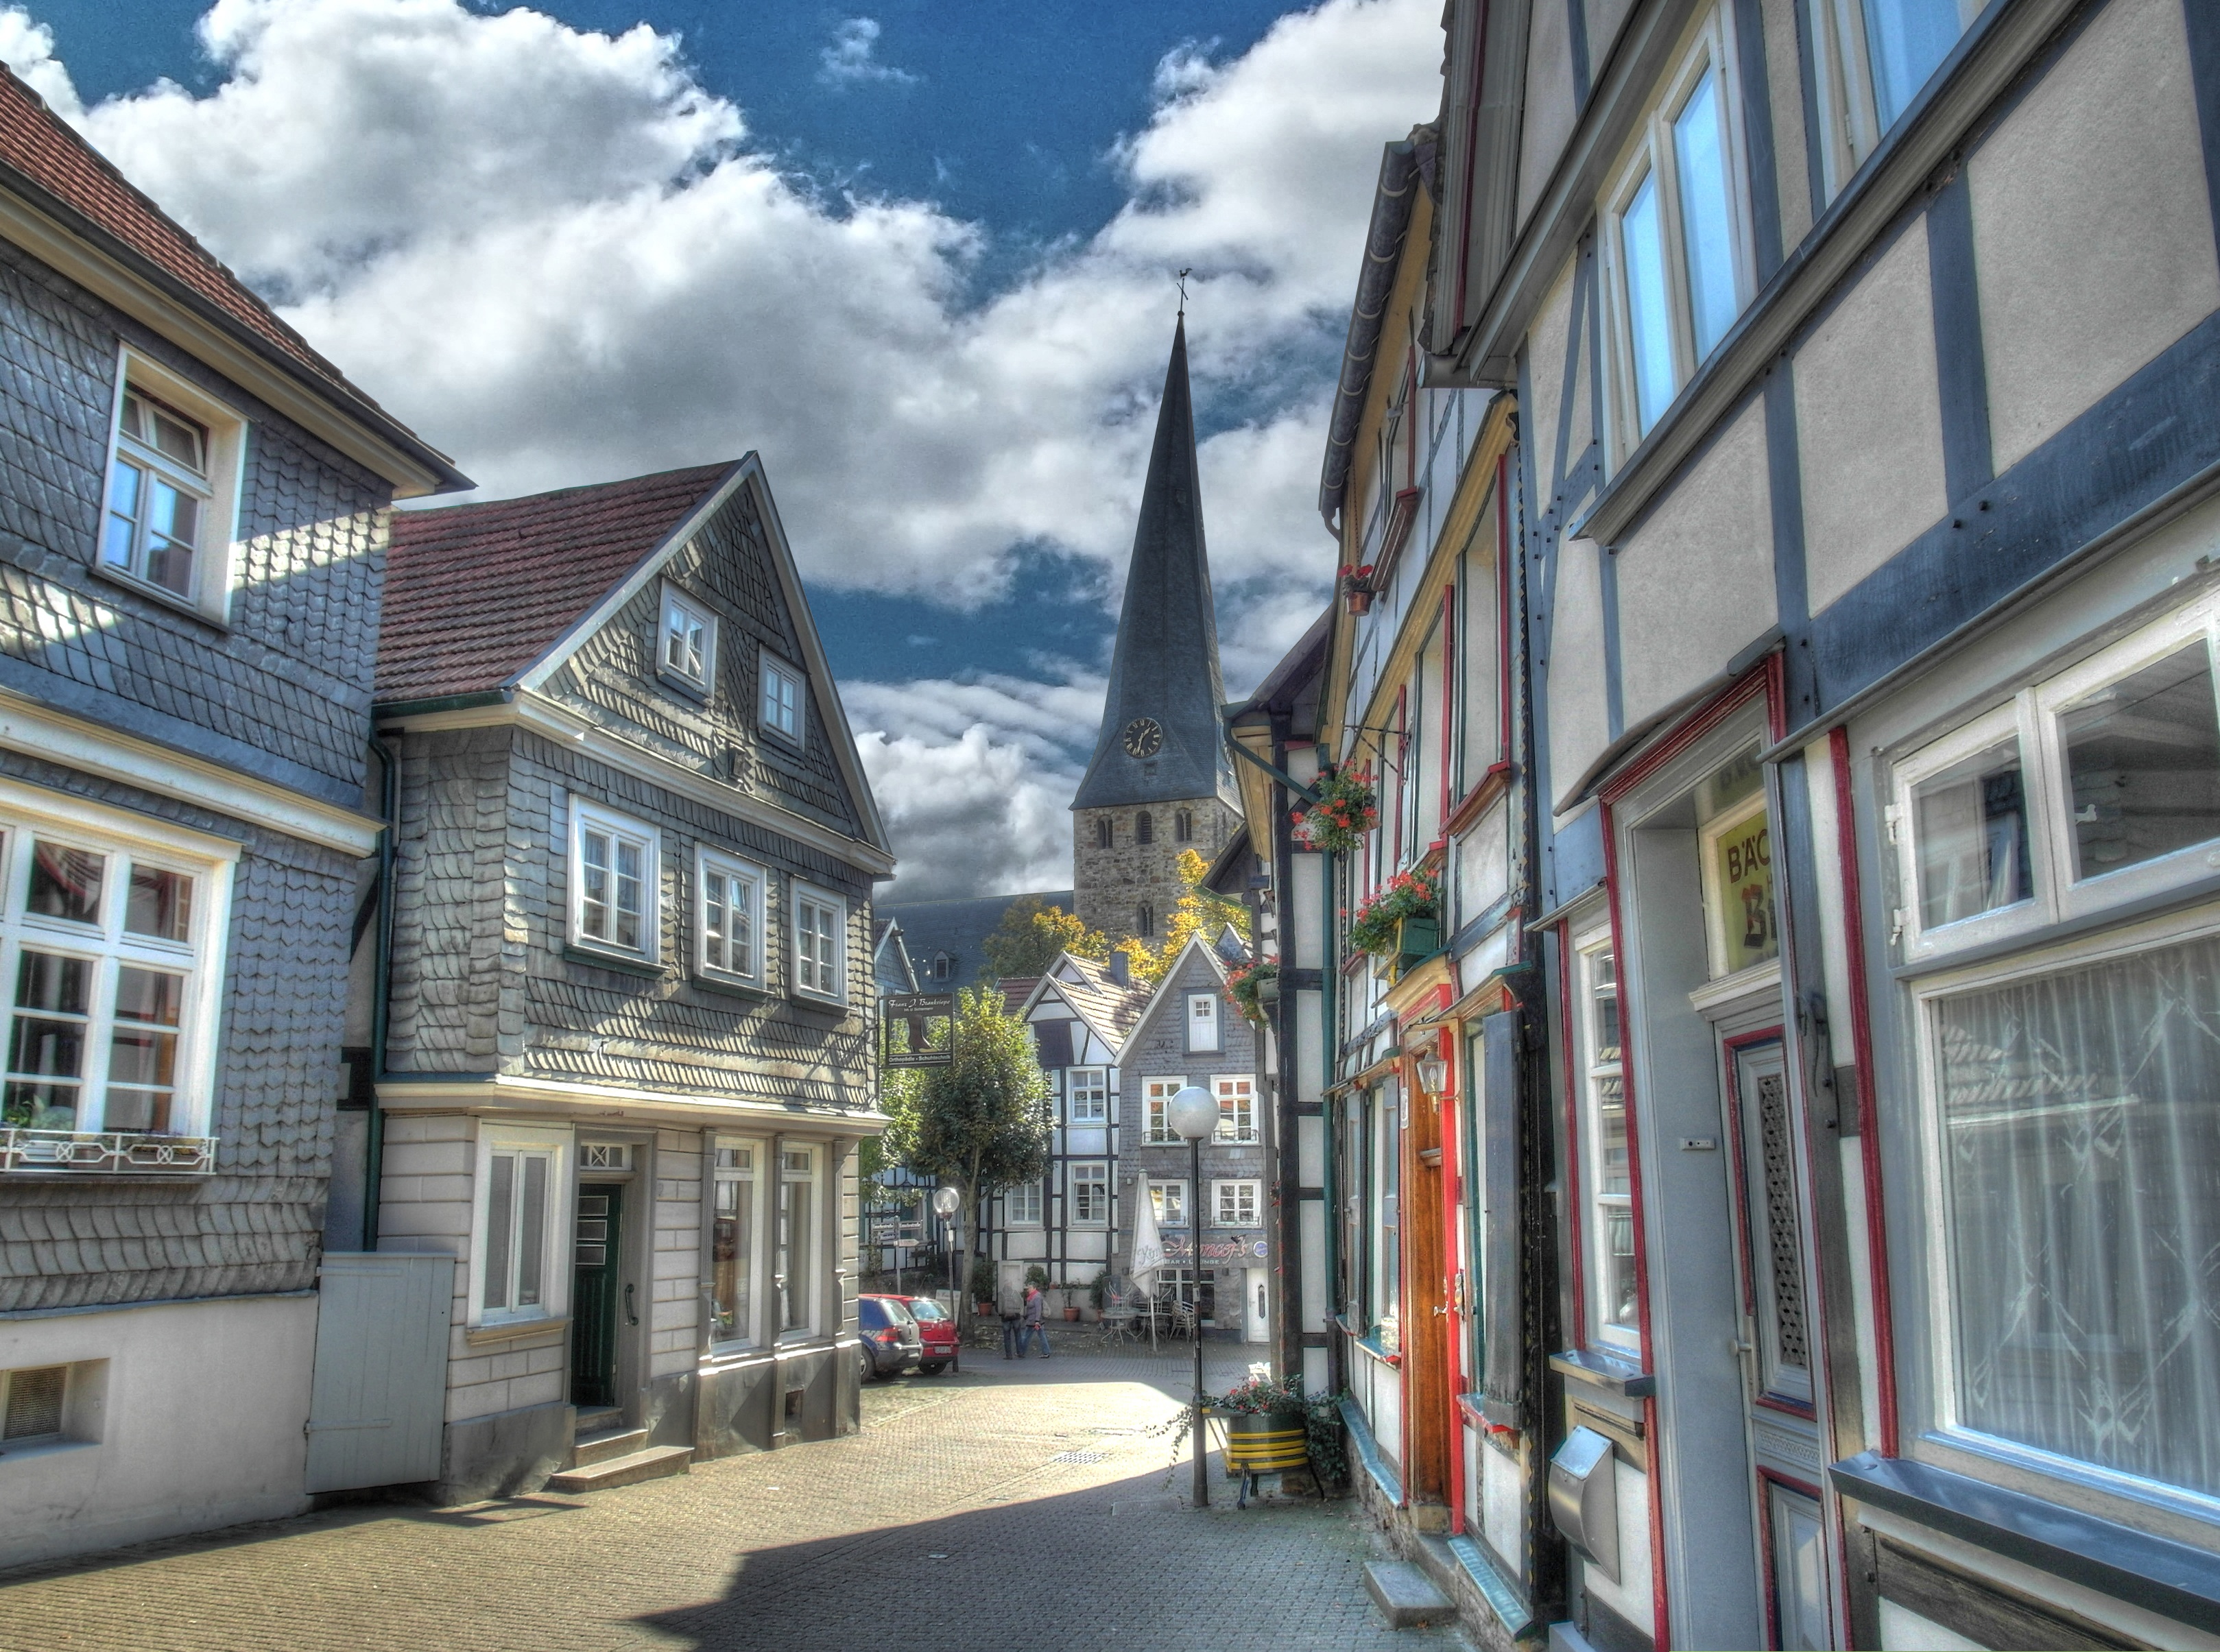
architecture, road, street, house, town, city, home, cityscape, downtown, suburb, facade, property, waterway, infrastructure, germany, estate, condominium, neighbourhood, real estate, baldeneysee, ruhr area, bochum, fachwerkh user, blankenstein, ruhr, blast furnace, urban area, hattingen, residential area, human settlement, ruhr trail, altstadt hattingen, kemmnade, ennepe ruhr kreis, ruhrtalradweg, cycling holidays, elfringhauser switzerland